Mining in Taiwan

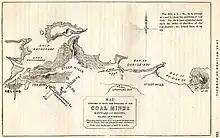
Coal mining map in Keelung in 1856

Pre-colonization the indigenous people of Taiwan traded sulfur from deposits around volcanic vents to Chinese merchants visiting from the continent.